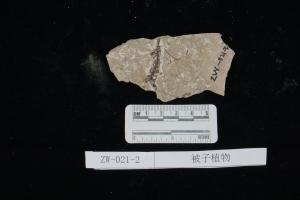
一个化石属于被子植物，其特征描述:枝较细，叶呈梭形，具中脉，叶片较小，长约2mm